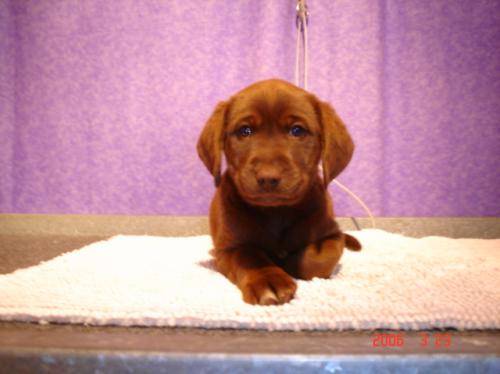
Label: dog